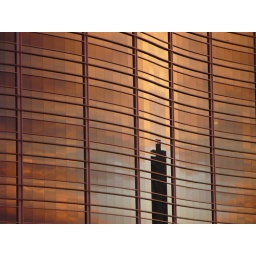
Close up of reflected object in Gates office building near Union Station in Denver.